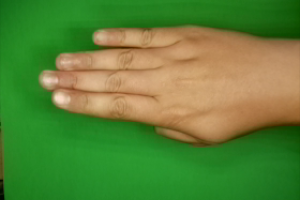
Label: paper